James Caulfield

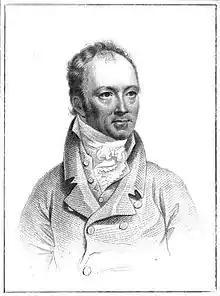
James Caulfield

James Caulfield (1764–1826) was an English author and printseller, known also as a publisher and editor.